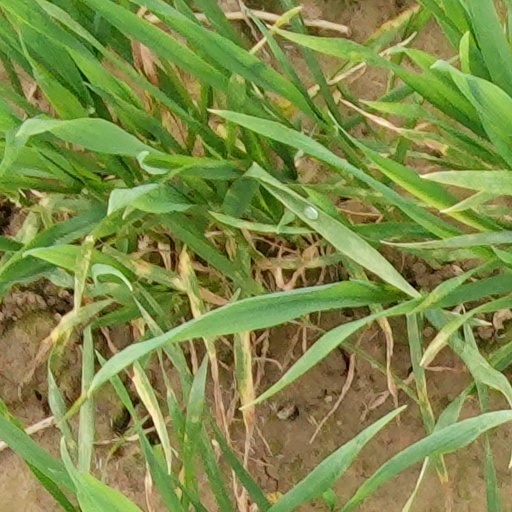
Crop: wheat